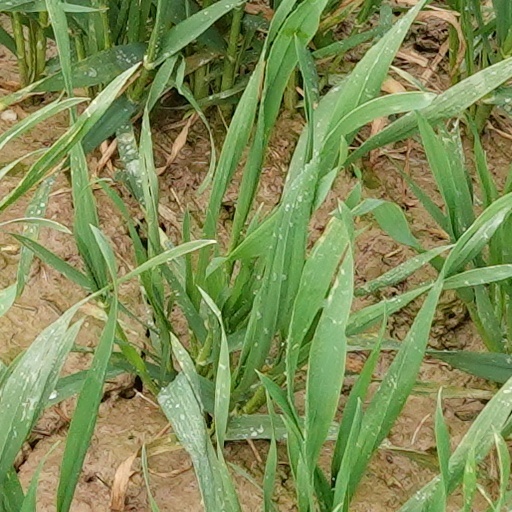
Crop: wheat